Sheerness

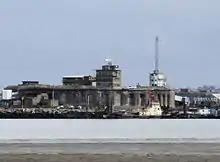
Garrison Point Fort seen from the Isle of Grain

In 2003, the Beachfields Park project was organised to publicise Beachfields' heritage and to preserve it for future generations. Students of Cheyne Middle School and Minster College, with assistance from local organisations, researched the funfair, bandstands, Prisoner of the War hut, boating lake and bowling green. As part of the project, students wrote a book, "Tales of Beachfields Park", which won the Historical Association Young Historian Primary School Award for Local History.